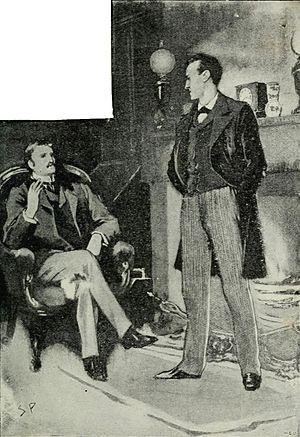
Première illustration de la nouvelle intitulée Un scandale en Bohême (aventure de Sherlock Holmes). Illustration parue dans le Strand Magazine et plus tard dans le recueil Les Aventures de Sherlock Holmes. On y voit Watson regardant Sherlock Holmes qui se tient devant la cheminée du 221 b, Baker Street, avant l'arrivée de Sire Von Ormstein."